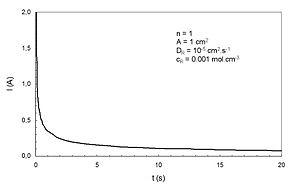
L'équation de Cottrell concerne les techniques d'électrochimie transitoire. Elle montre que, lorsqu'un saut de potentiel est imposé à une électrode, le courant électrique décroît selon l'inverse de la racine carrée du temps.